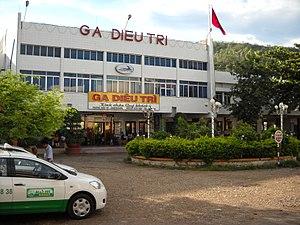
La gare de Dieu Tri est une gare ferroviaire vietnamienne située dans la ville de Dieu Tri.